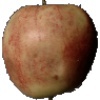
Label: Apple Red 3